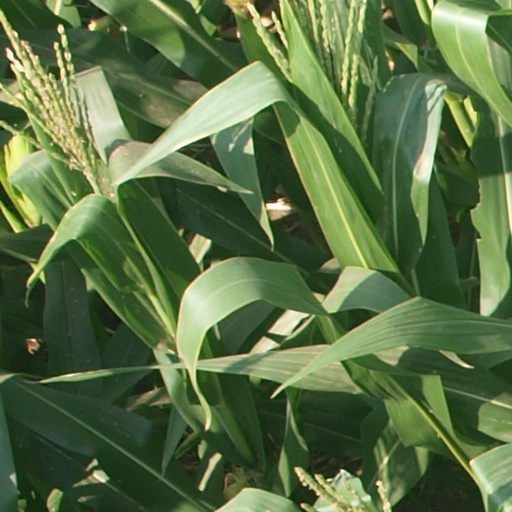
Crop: maize; corn